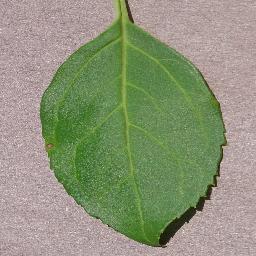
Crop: cherry
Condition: (including_sour)_healthy